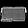
Label: Bag